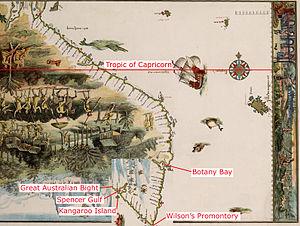
L'atlas Vallard est un atlas du monde réalisé en 1547 comprenant quinze cartes maritimes et attribué au Dieppois Nicolas Vallard mais un doute subsiste sur son auteur.
Nicolas Vallard est un navigateur et cartographe français du XVIᵉ siècle, né au Havre. Il collabora à l'école de cartographie de Dieppe et publia un atlas de cartes des continents en 1547.
La Grande Jave est une île de grande dimension représentée sur les cartes marines du milieu du XVIᵉ siècle et dont les contours ressemblent à ceux de l'Australie.